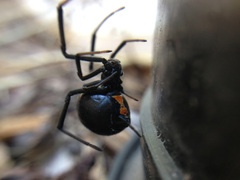
Species: Lactrodectus_hesperus